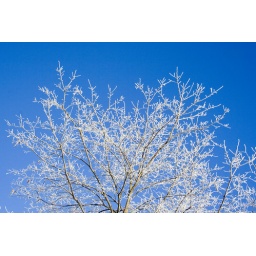
frosted branches against blue sky